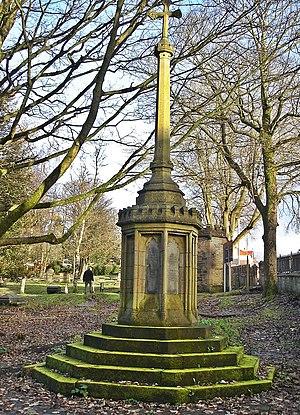
William Hulton était un propriétaire terrien anglais, et magistrat qui vivait à Hulton Park, dans le comté historique du Lancashire, en Angleterre. Les Hultons étaient propriétaires du domaine depuis la fin du 12ᵉ siècle.